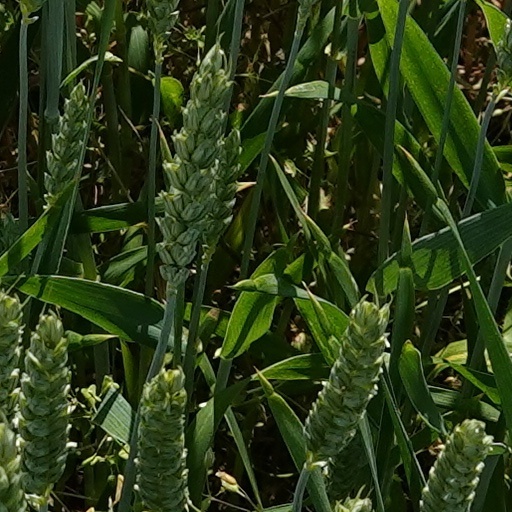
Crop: wheat